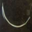
Label: worm